Mount Dandenong, Victoria

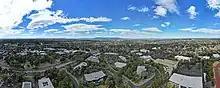
Burwood East facing the Dandenong Ranges to the East

Originally the town was to be named Mount Corhanwarrabul, but due to the problems that were foreseen with the spelling and pronunciation of this name, the Surveyor-General's office opted to name it Mount Dandenong. However, today there is still a Mount Corhanwarrabul, which is on the site of Burkes Lookout. The town of Mount Dandenong was settled in 1893, along with a neighbouring town, Olinda. It was around this time that the Government established farms that would be used to harvest timber.